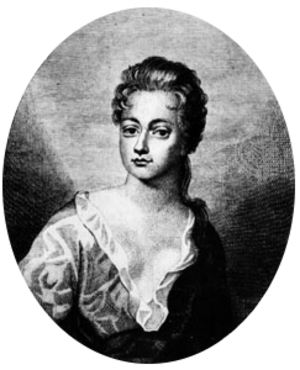
L'actrice anglaise Anne Bracegirdle (vers 1671-1748)